XbaI

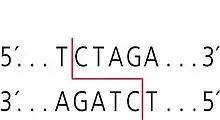
Xba I cutting site.

XbaI is a restriction enzyme isolated from the bacterium "Xanthomonas badrii"